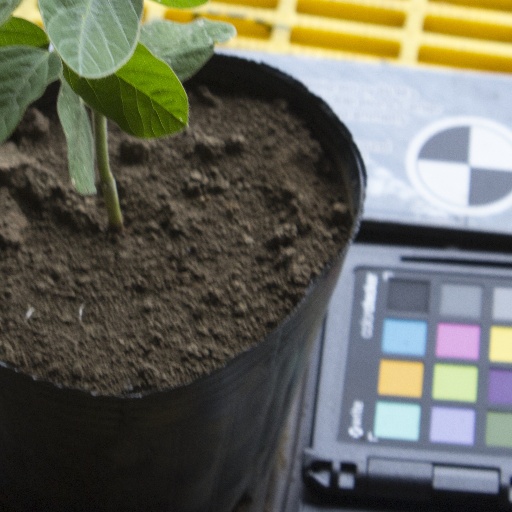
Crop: soybean